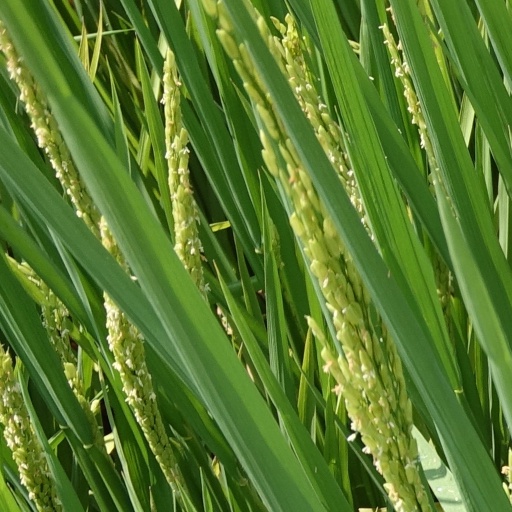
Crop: rice